Ian Russell (soccer)

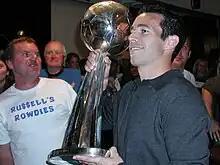
Russell carrying the MLS Cup trophy in 2002

Ian Russell (born August 30, 1975) is an American soccer coach and former player.